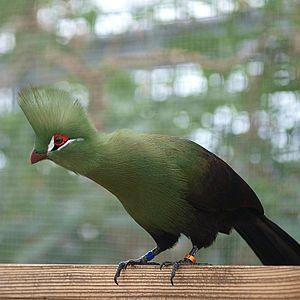
Le Touraco vert ou Turaco de Guinea est une espèce d'oiseau de la famille des Musophagidae.